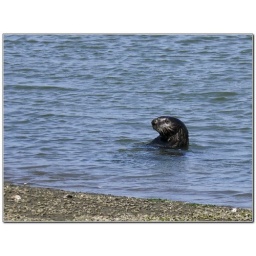
This otter can be spotted regularly at the bridge as you enter Jetty Road in Moss Landing.